Ngô Đình Nhu

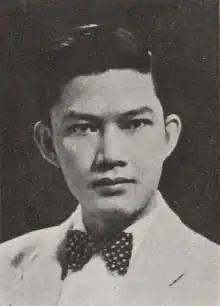
Portrait of Nhu ( 1930s)

James (Giacôbê) Ngô Đình Nhu (7 October 19102 November 1963) was a Vietnamese archivist and politician. He was the younger brother and State Counsellor of South Vietnam's first president, Ngô Đình Diệm. Although he held no formal executive position, he wielded immense unofficial power, exercising personal command of both the ARVN Special Forces (a paramilitary unit which served as the Ngô family's "de facto" private army) and the Cần Lao political apparatus (also known as the Personalist Labor Party) which served as the regime's "de facto" secret police.